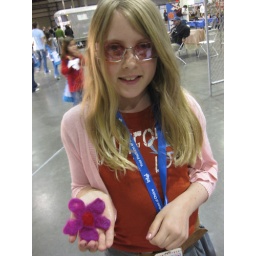
This girl suggested that I put a red center in a magenta flower. It surprised me, how well it looked.